London Defence Positions

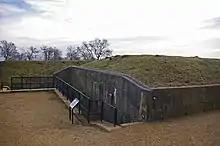

Reigate Fort has been owned by the National Trust since 1932. The structure was falling into disrepair, but grant money from the Biffaward, the Heritage Lottery grant and the National Trust itself has enabled the Trust to restore the building. The first phase of the repairs was carried out in 2000 and was funded by a grant of £104,000 from the Biffaward. A second phase cost £174,000.